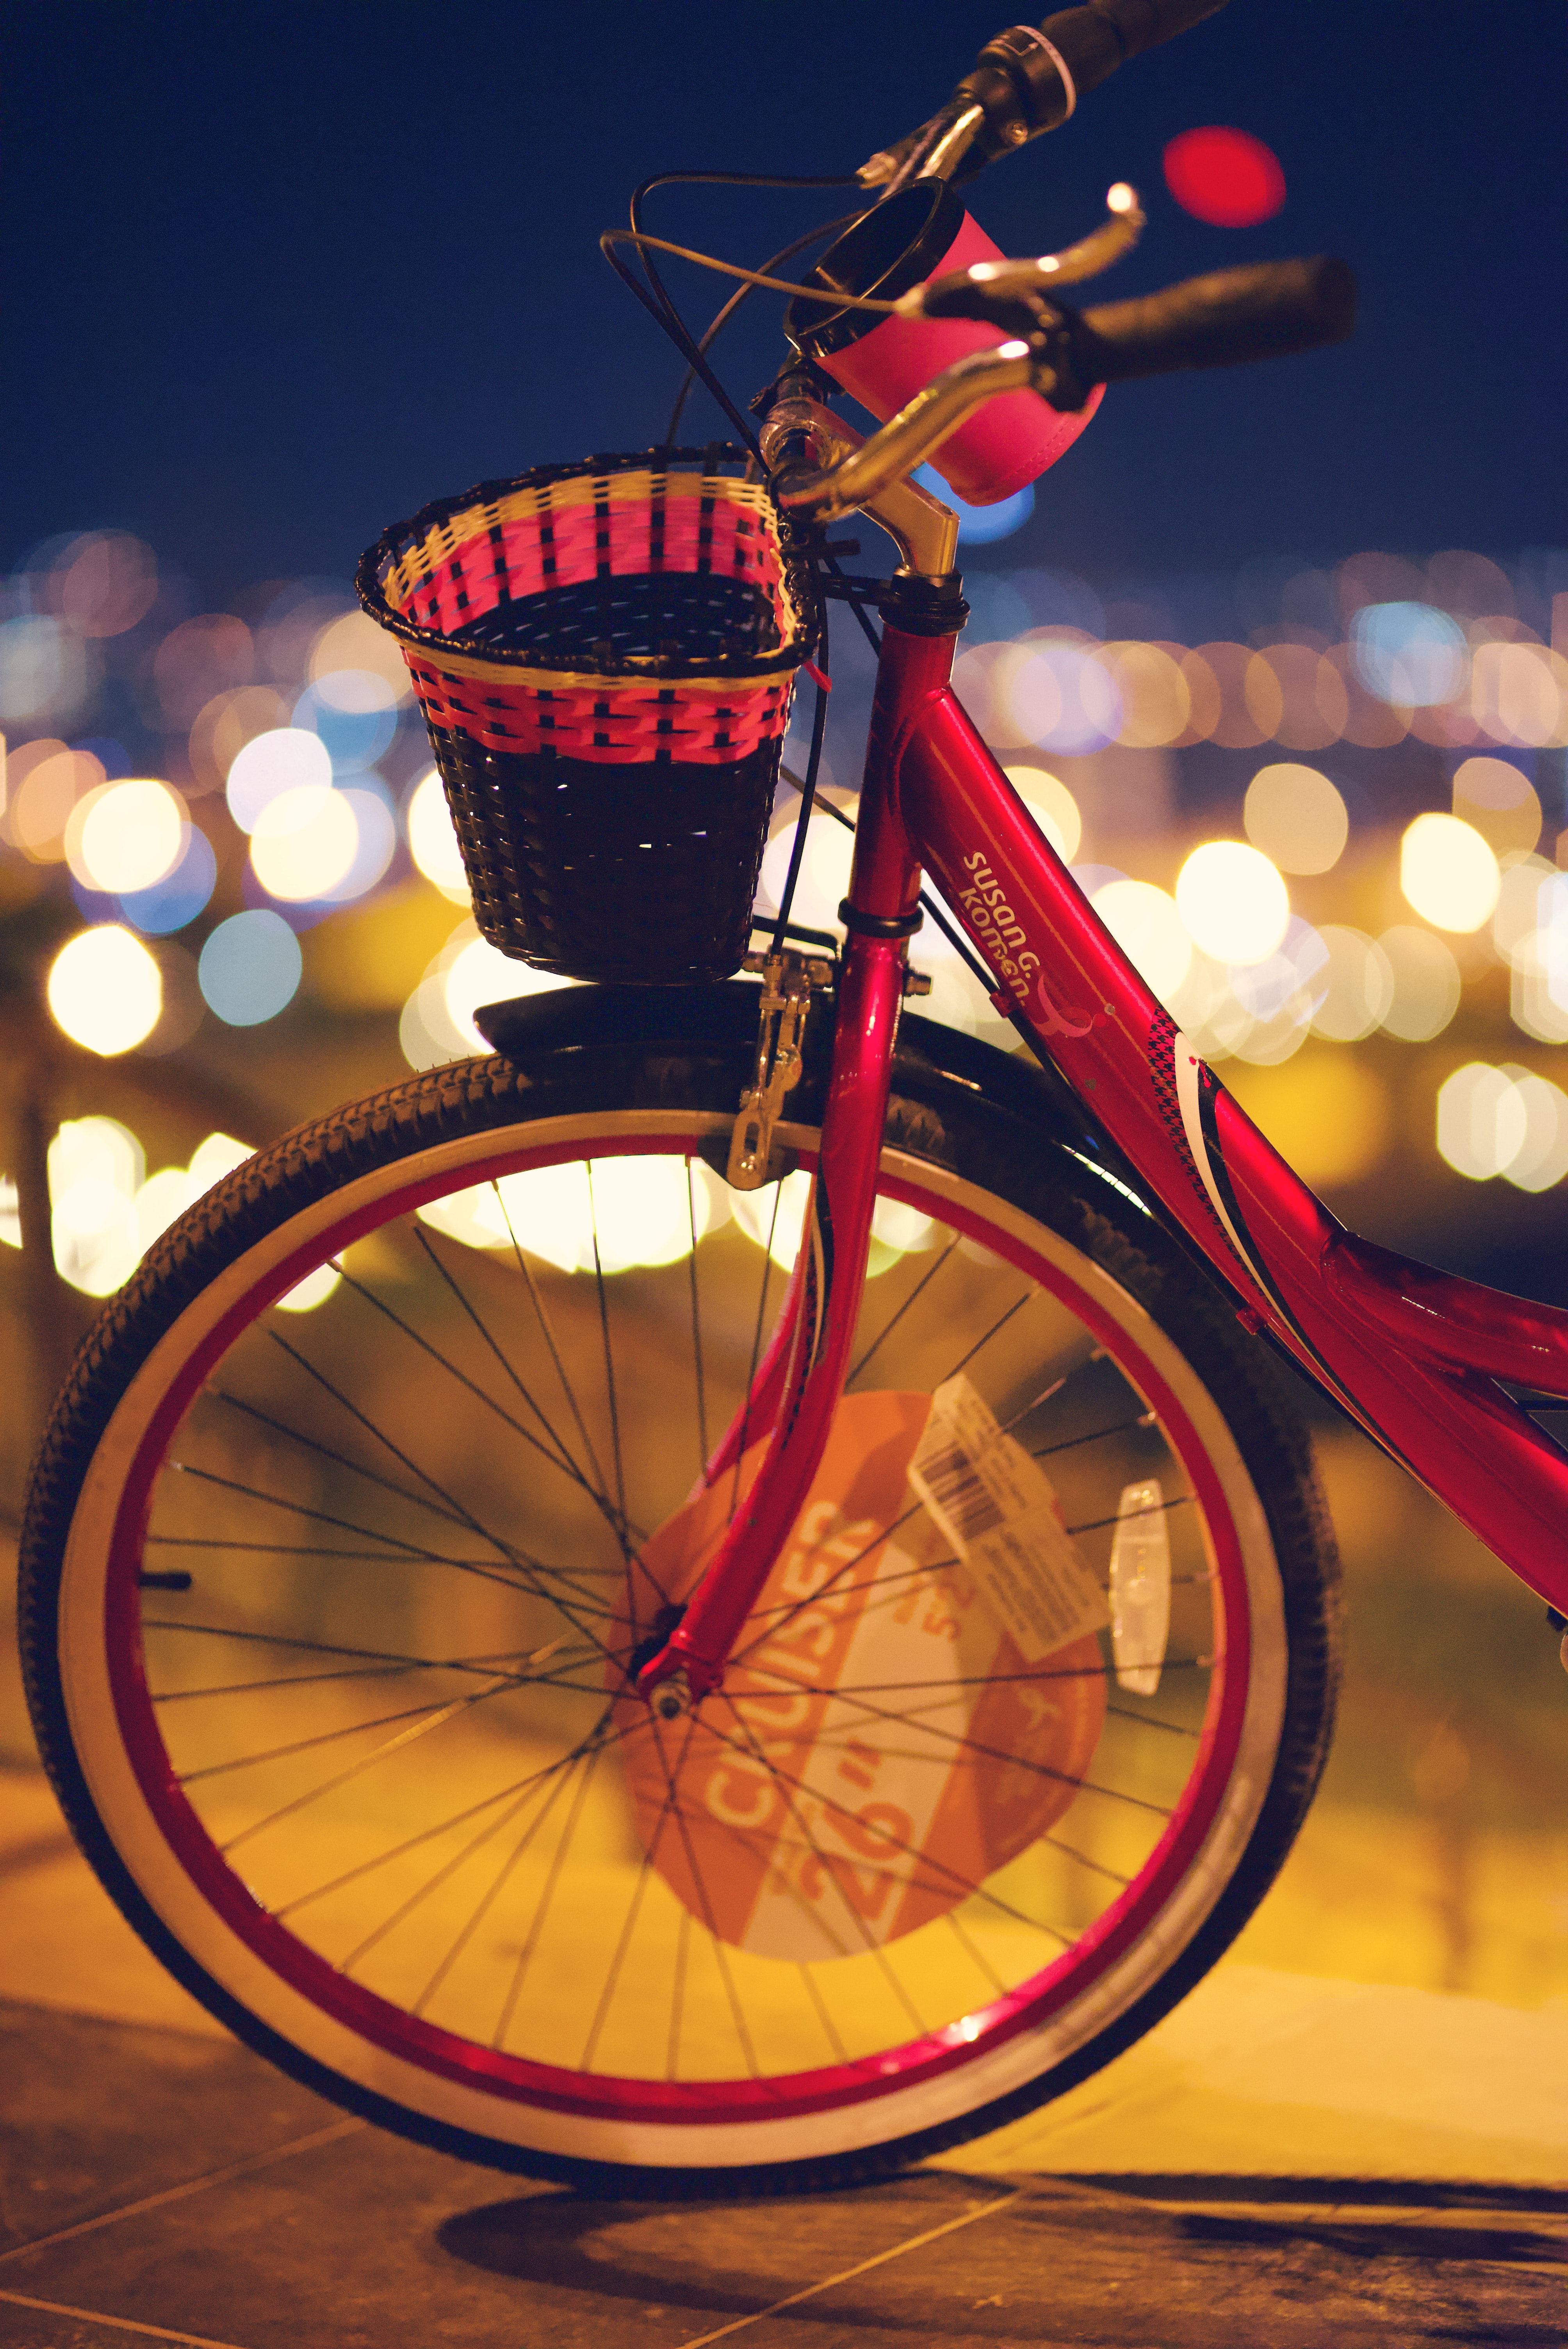
bicycle wheel, bicycle, vehicle, spoke, bicycle tire, bicycle part, bicycle accessory, bicycle frame, sports equipment, night, bicycle fork